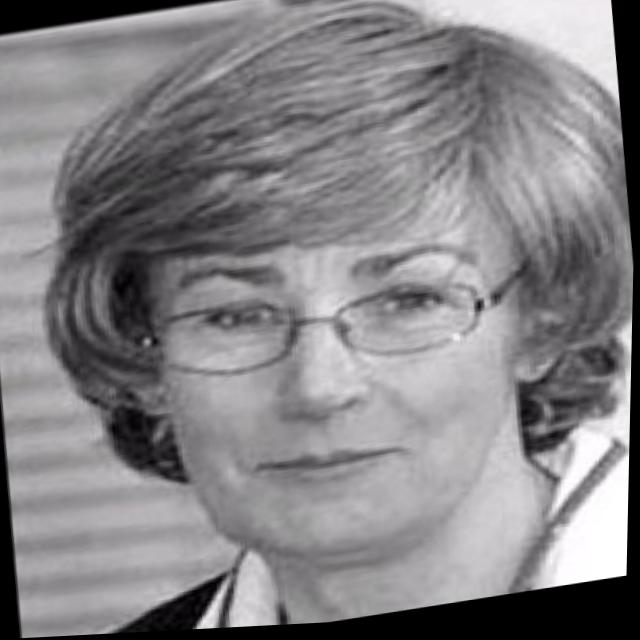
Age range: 45-64